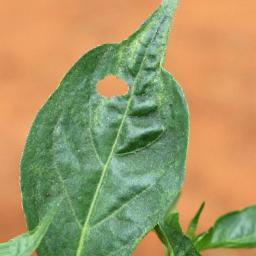
Label: mites_and_trips